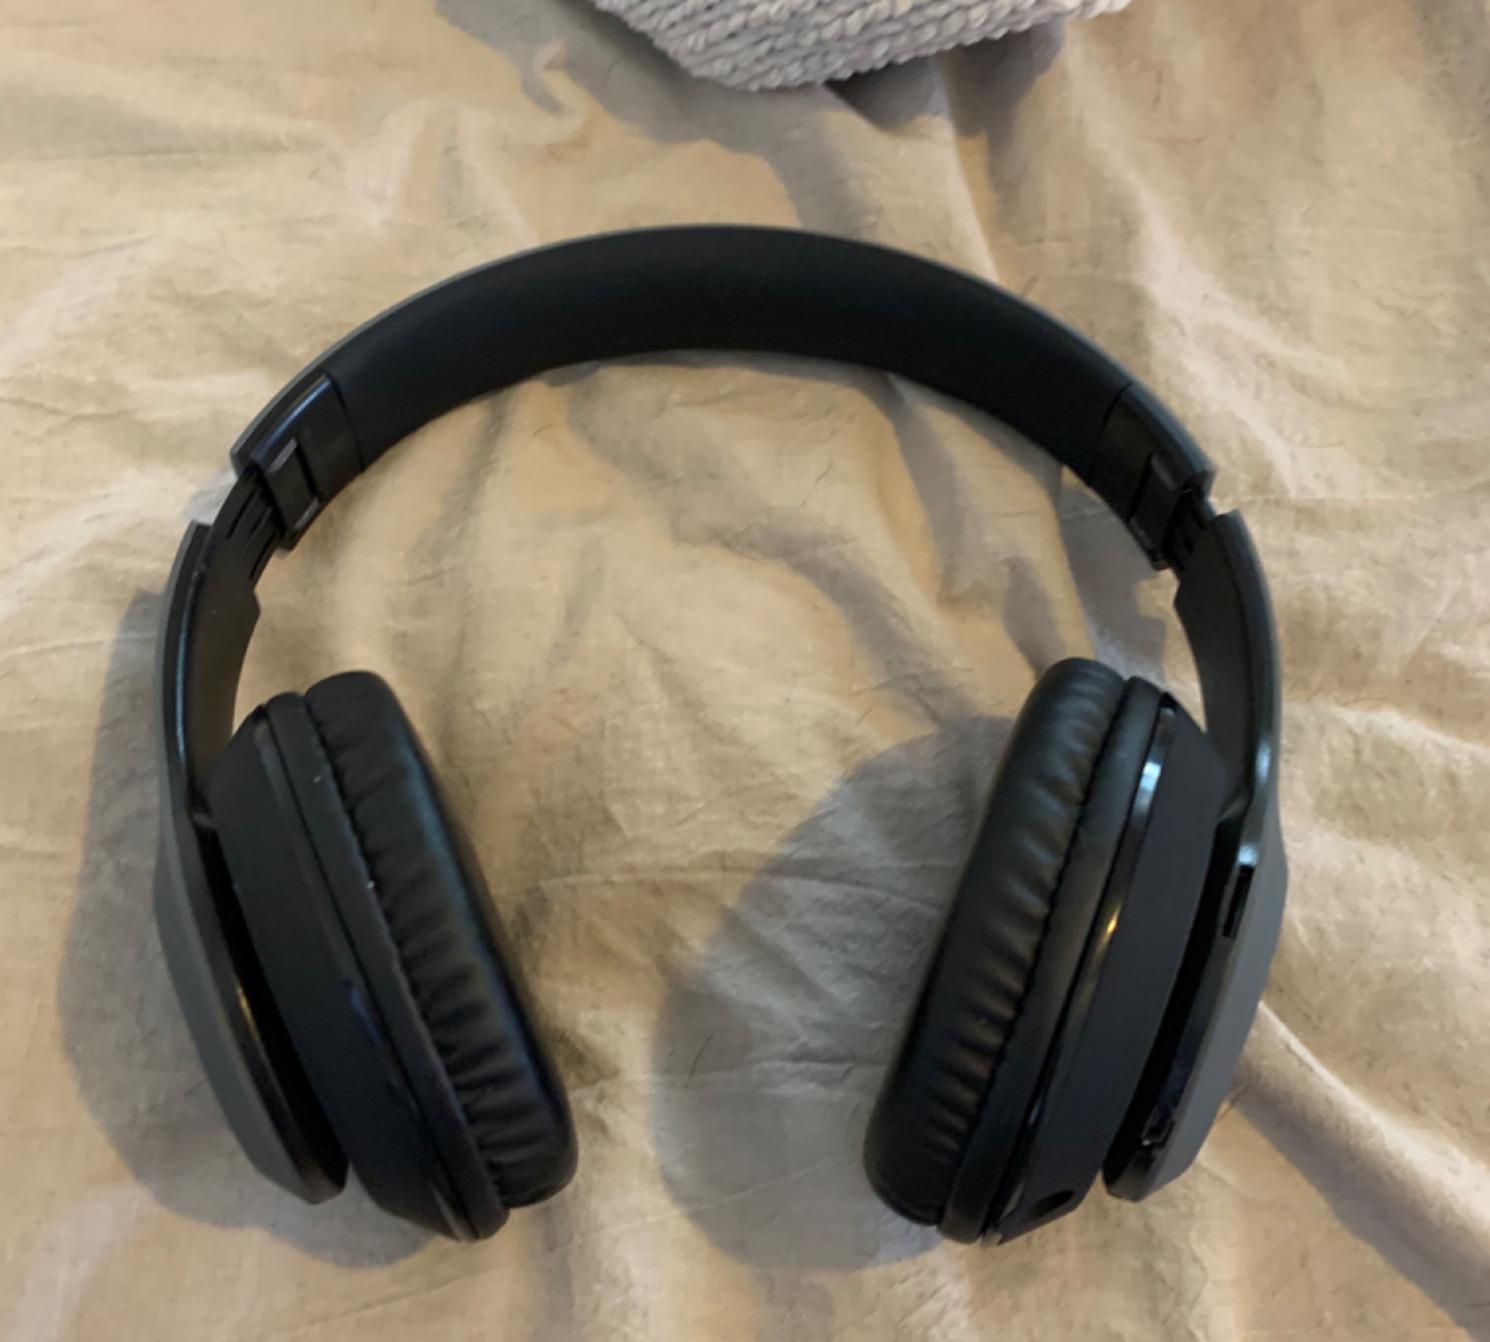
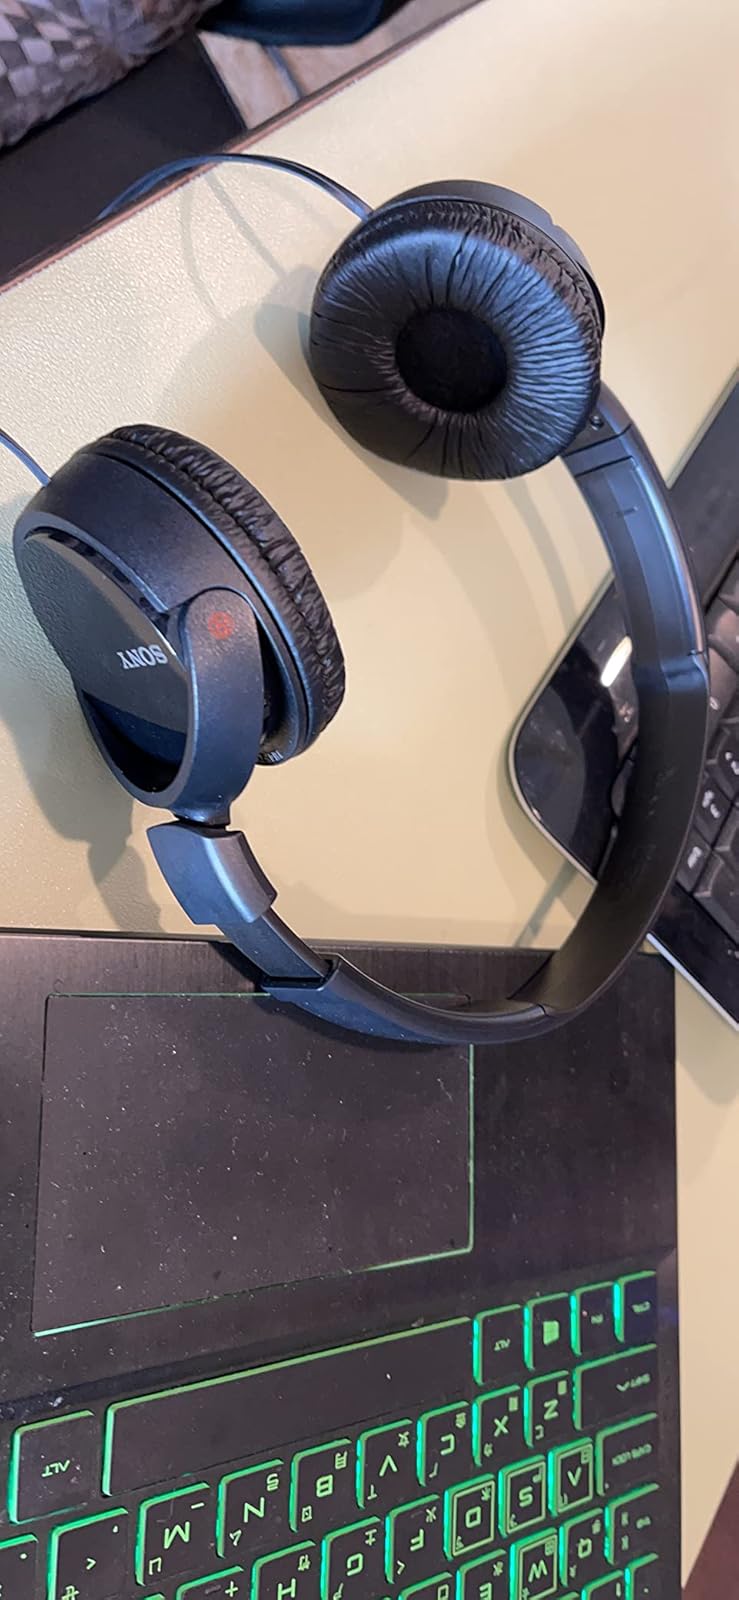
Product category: headphones
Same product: no